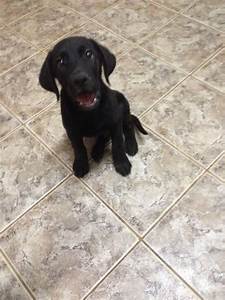
Label: cane